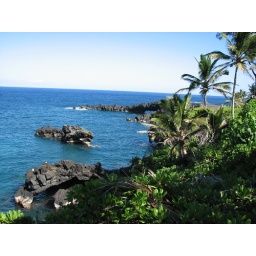
near the black sand beach - look at those arches that lava formed!